L'Etoile Solitaire

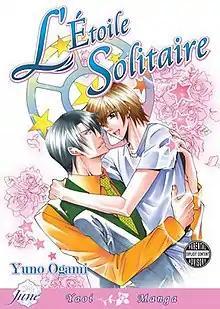
Cover of "L'Etoile Solitaire" as published by Digital Manga Publishing

is a one-shot Japanese manga written and illustrated by Yuno Ogami. It is licensed in North America by Digital Manga Publishing, which released the manga through its imprint, Juné, on October 15, 2007.